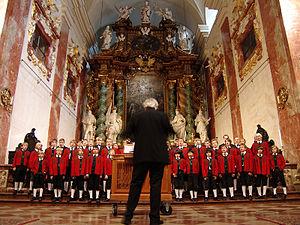
Les chœurs de garçons occupent une place particulière dans le monde du chant choral et plus spécifiquement des chœurs d'enfants. Autrefois omniprésents dans l'Europe chrétienne, leur nombre a considérablement diminué à partir du XIXᵉ siècle. Après la levée de l'interdit autrefois fait aux femmes et aux jeunes filles de chanter à l'église, c'est principalement au titre de la qualité unique des voix de garçons que ce type de chœur subsiste aujourd'hui.
L'abbaye de Wilten est une abbaye de Prémontrés située en Autriche au sud de la ville d'Innsbruck dans le quartier de Wilten. Elle abrite les Petits Chanteurs de Wilten, l'école chorale la plus ancienne d'Europe, fondée au XIIIᵉ siècle. Sa devise est Pour la gloire de Dieu et le bonheur de l'homme.
Les Wiltener Sängerknaben, est un des plus anciens chœurs d'enfants puisqu'il a été fondé au milieu du XIIIᵉ siècle à l'abbaye de Wilten située au pied du Bergisel à Innsbruck.